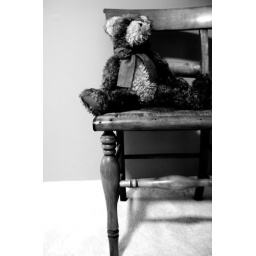
bear in chair